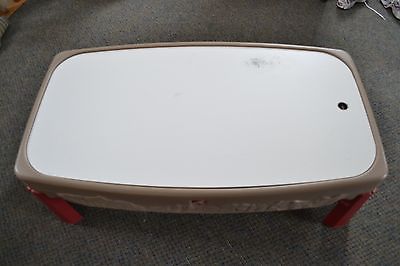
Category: table